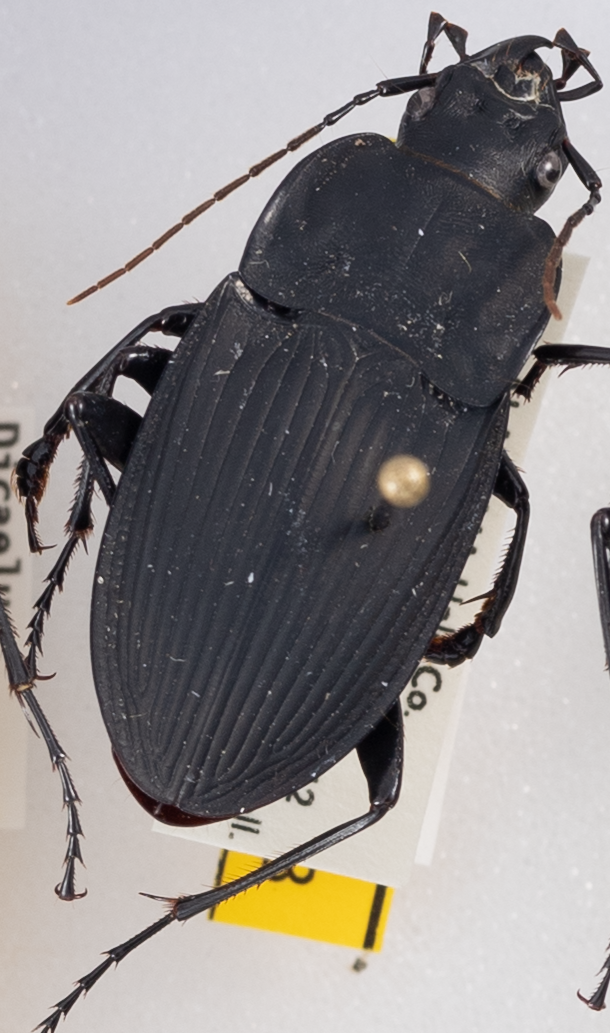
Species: Dicaelus dilatatus
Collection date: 2021-05-25
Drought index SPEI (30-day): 0.47
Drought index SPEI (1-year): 0.71
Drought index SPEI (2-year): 1.69